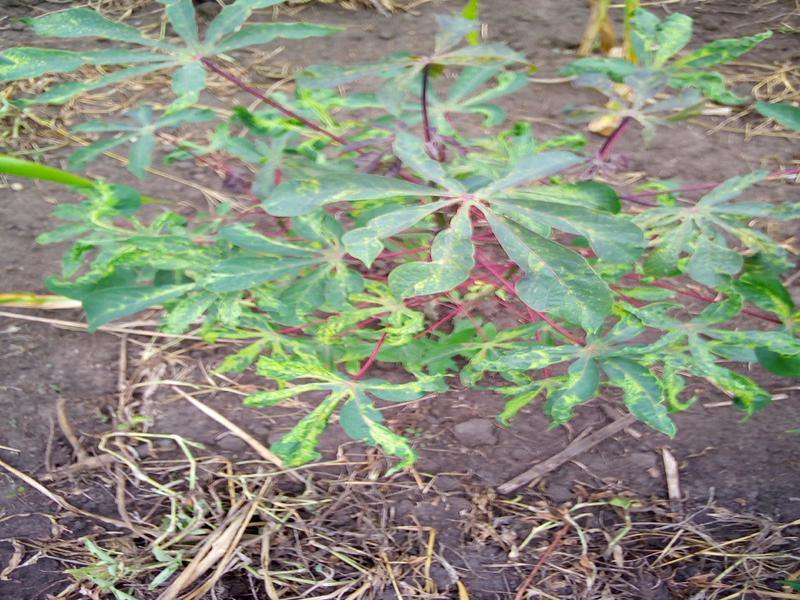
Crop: cassava
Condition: mosaic_disease